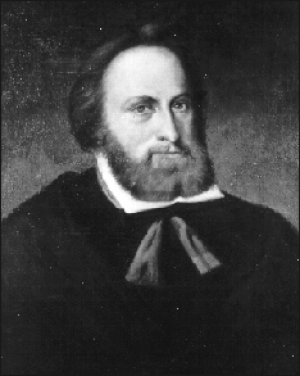
Portrait de Samuel Argall